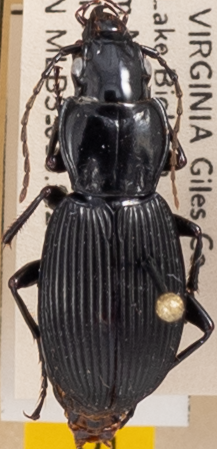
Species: Pterostichus lachrymosus
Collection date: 2021-08-24 04:00:00
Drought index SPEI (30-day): -0.262
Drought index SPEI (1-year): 0.03
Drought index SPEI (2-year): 1.106